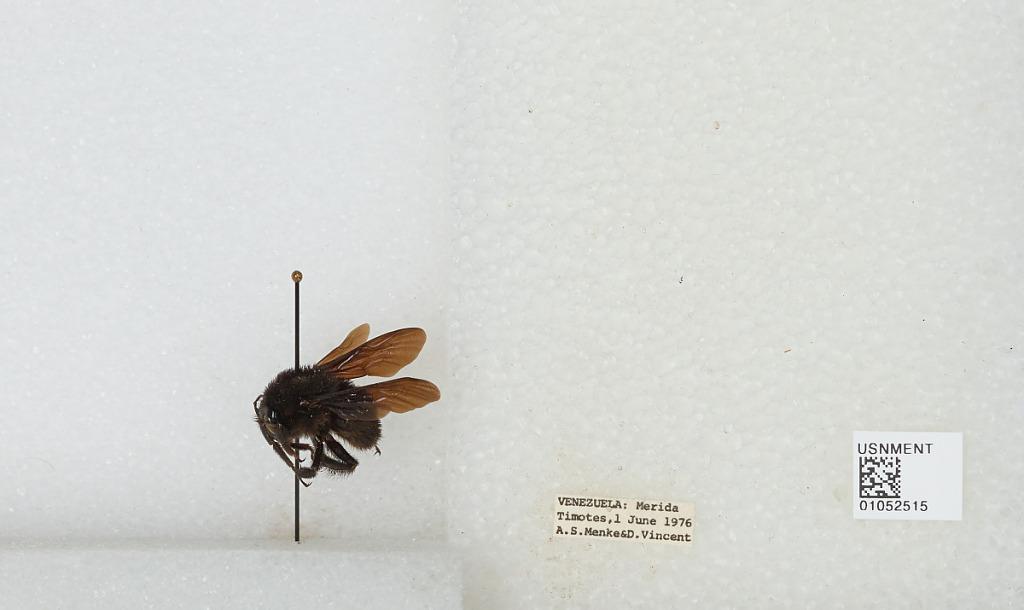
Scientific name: Bombus sp.
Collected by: A. Menke & D. Vincent
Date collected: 1976-6-1
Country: Venezuela
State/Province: Merida
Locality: Timotes